Visa history of Russia

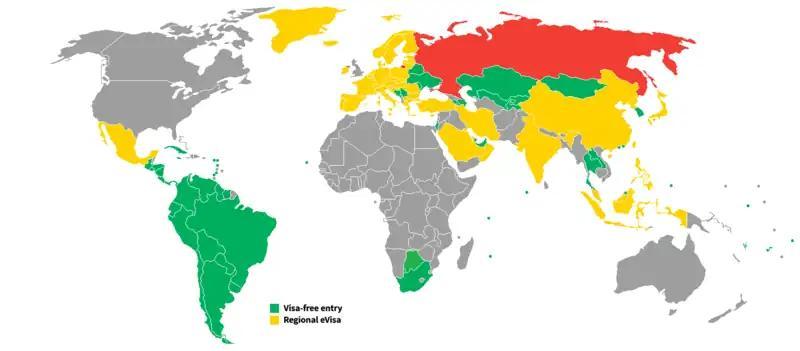

Participants and members of delegations coming to participate in musical events are either provided with a simplified visa regime (e.g. Eurovision Song Contest 2009) or the right of visa-free entry (e.g. International Tchaikovsky Competition 2015).